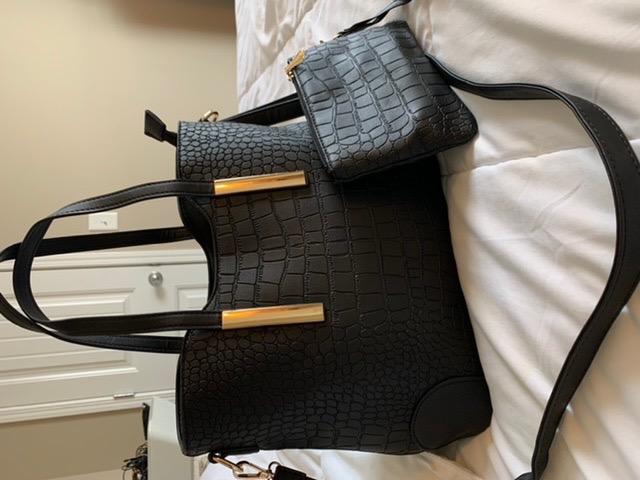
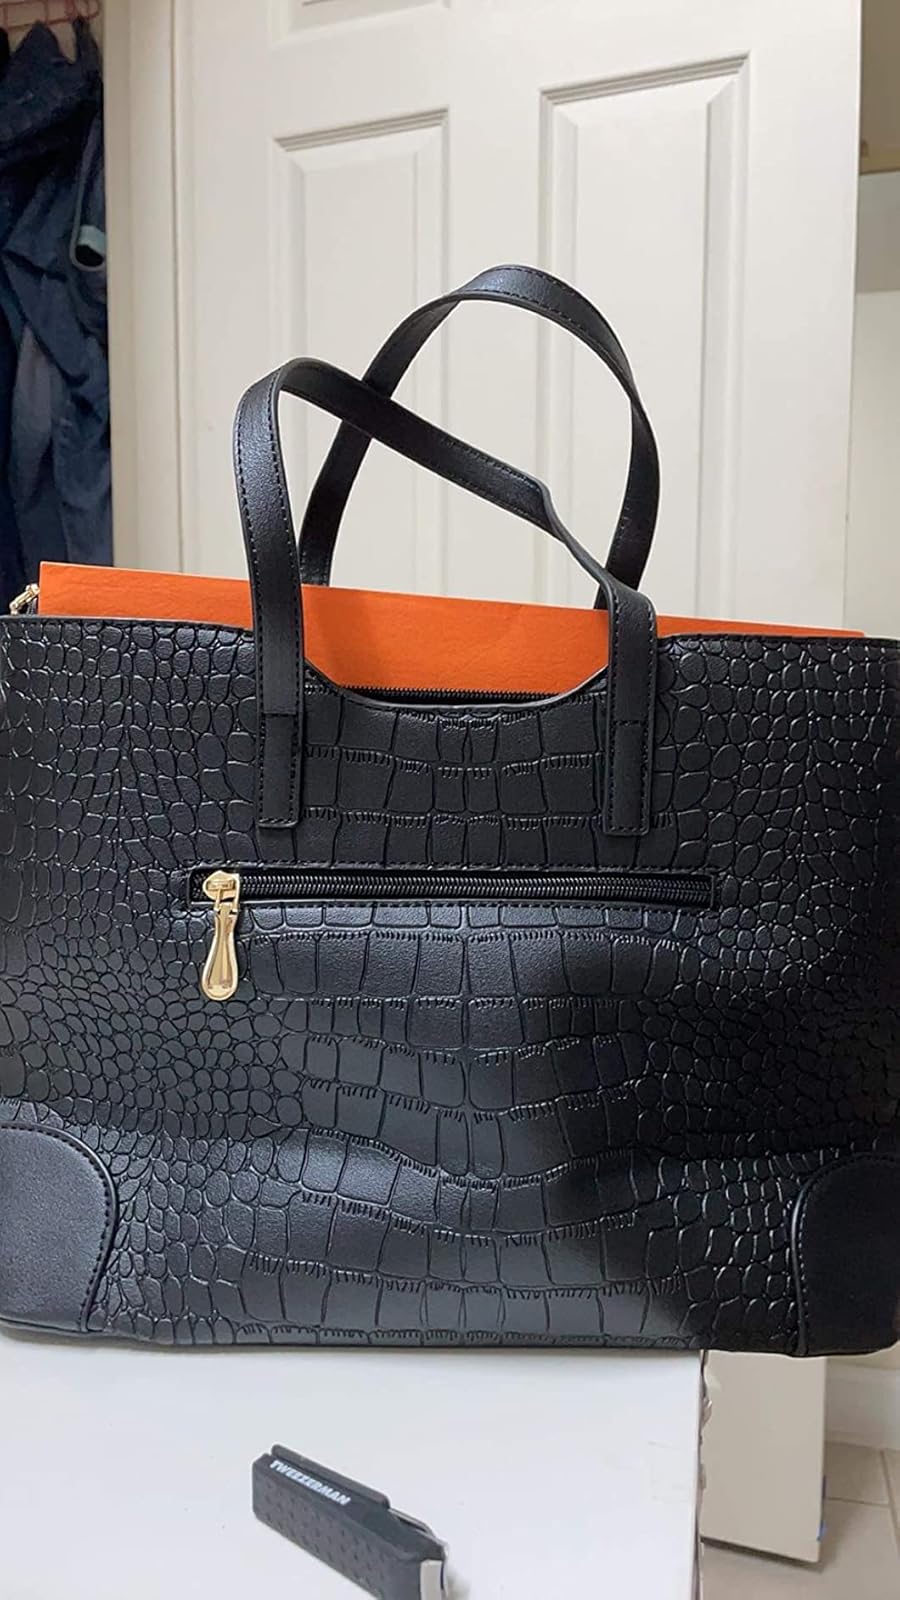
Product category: accessories_handbag
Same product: yes